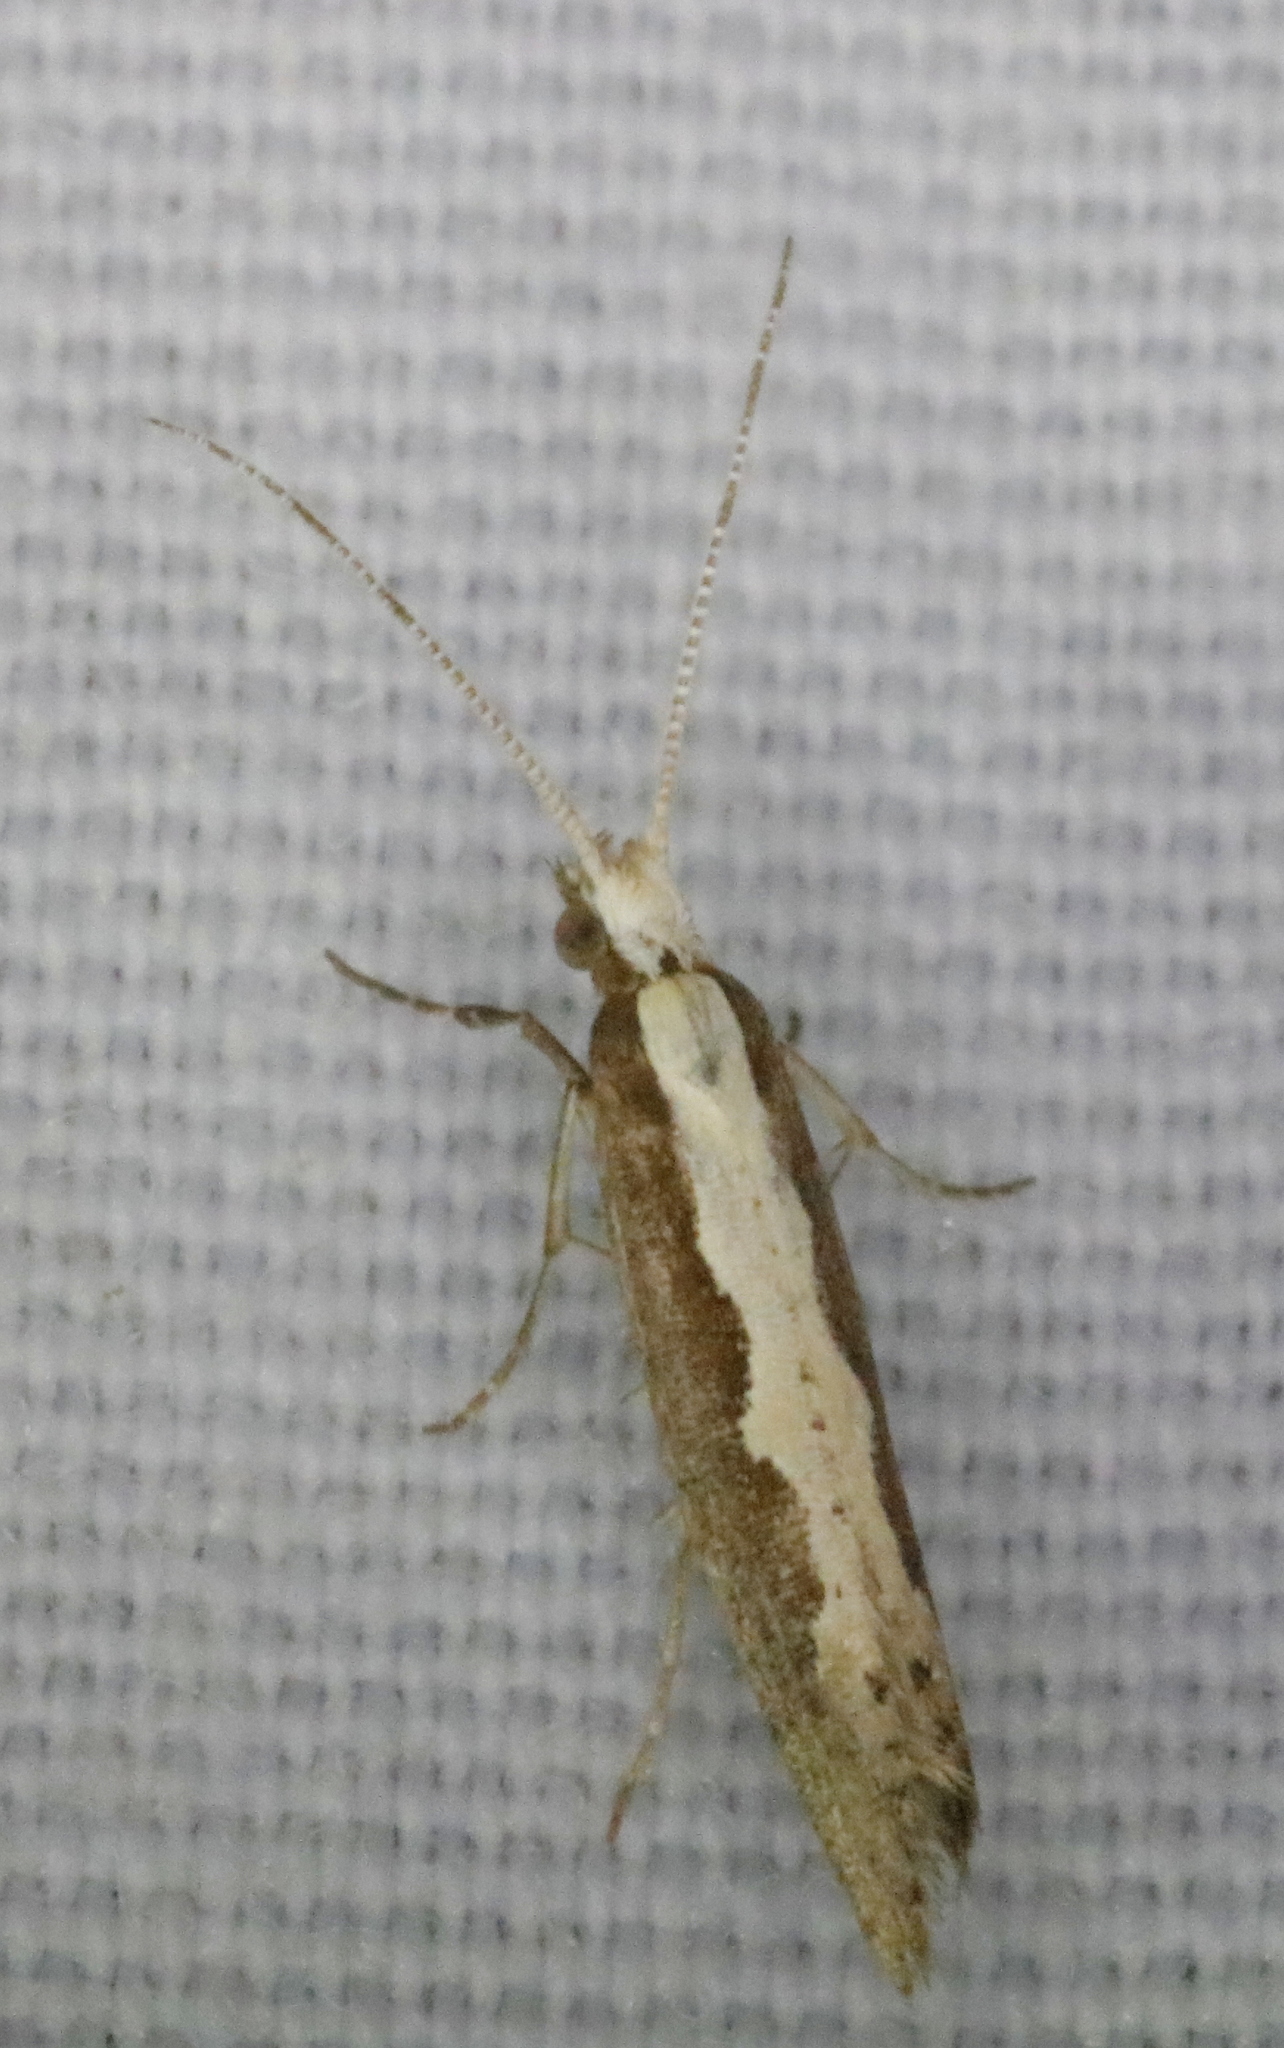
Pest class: diamondback_moth